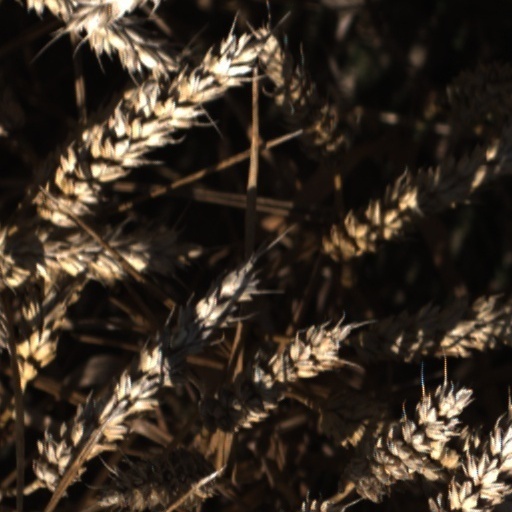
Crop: wheat